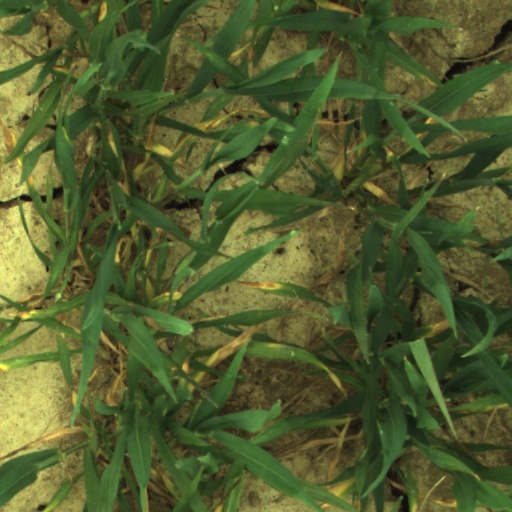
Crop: wheat